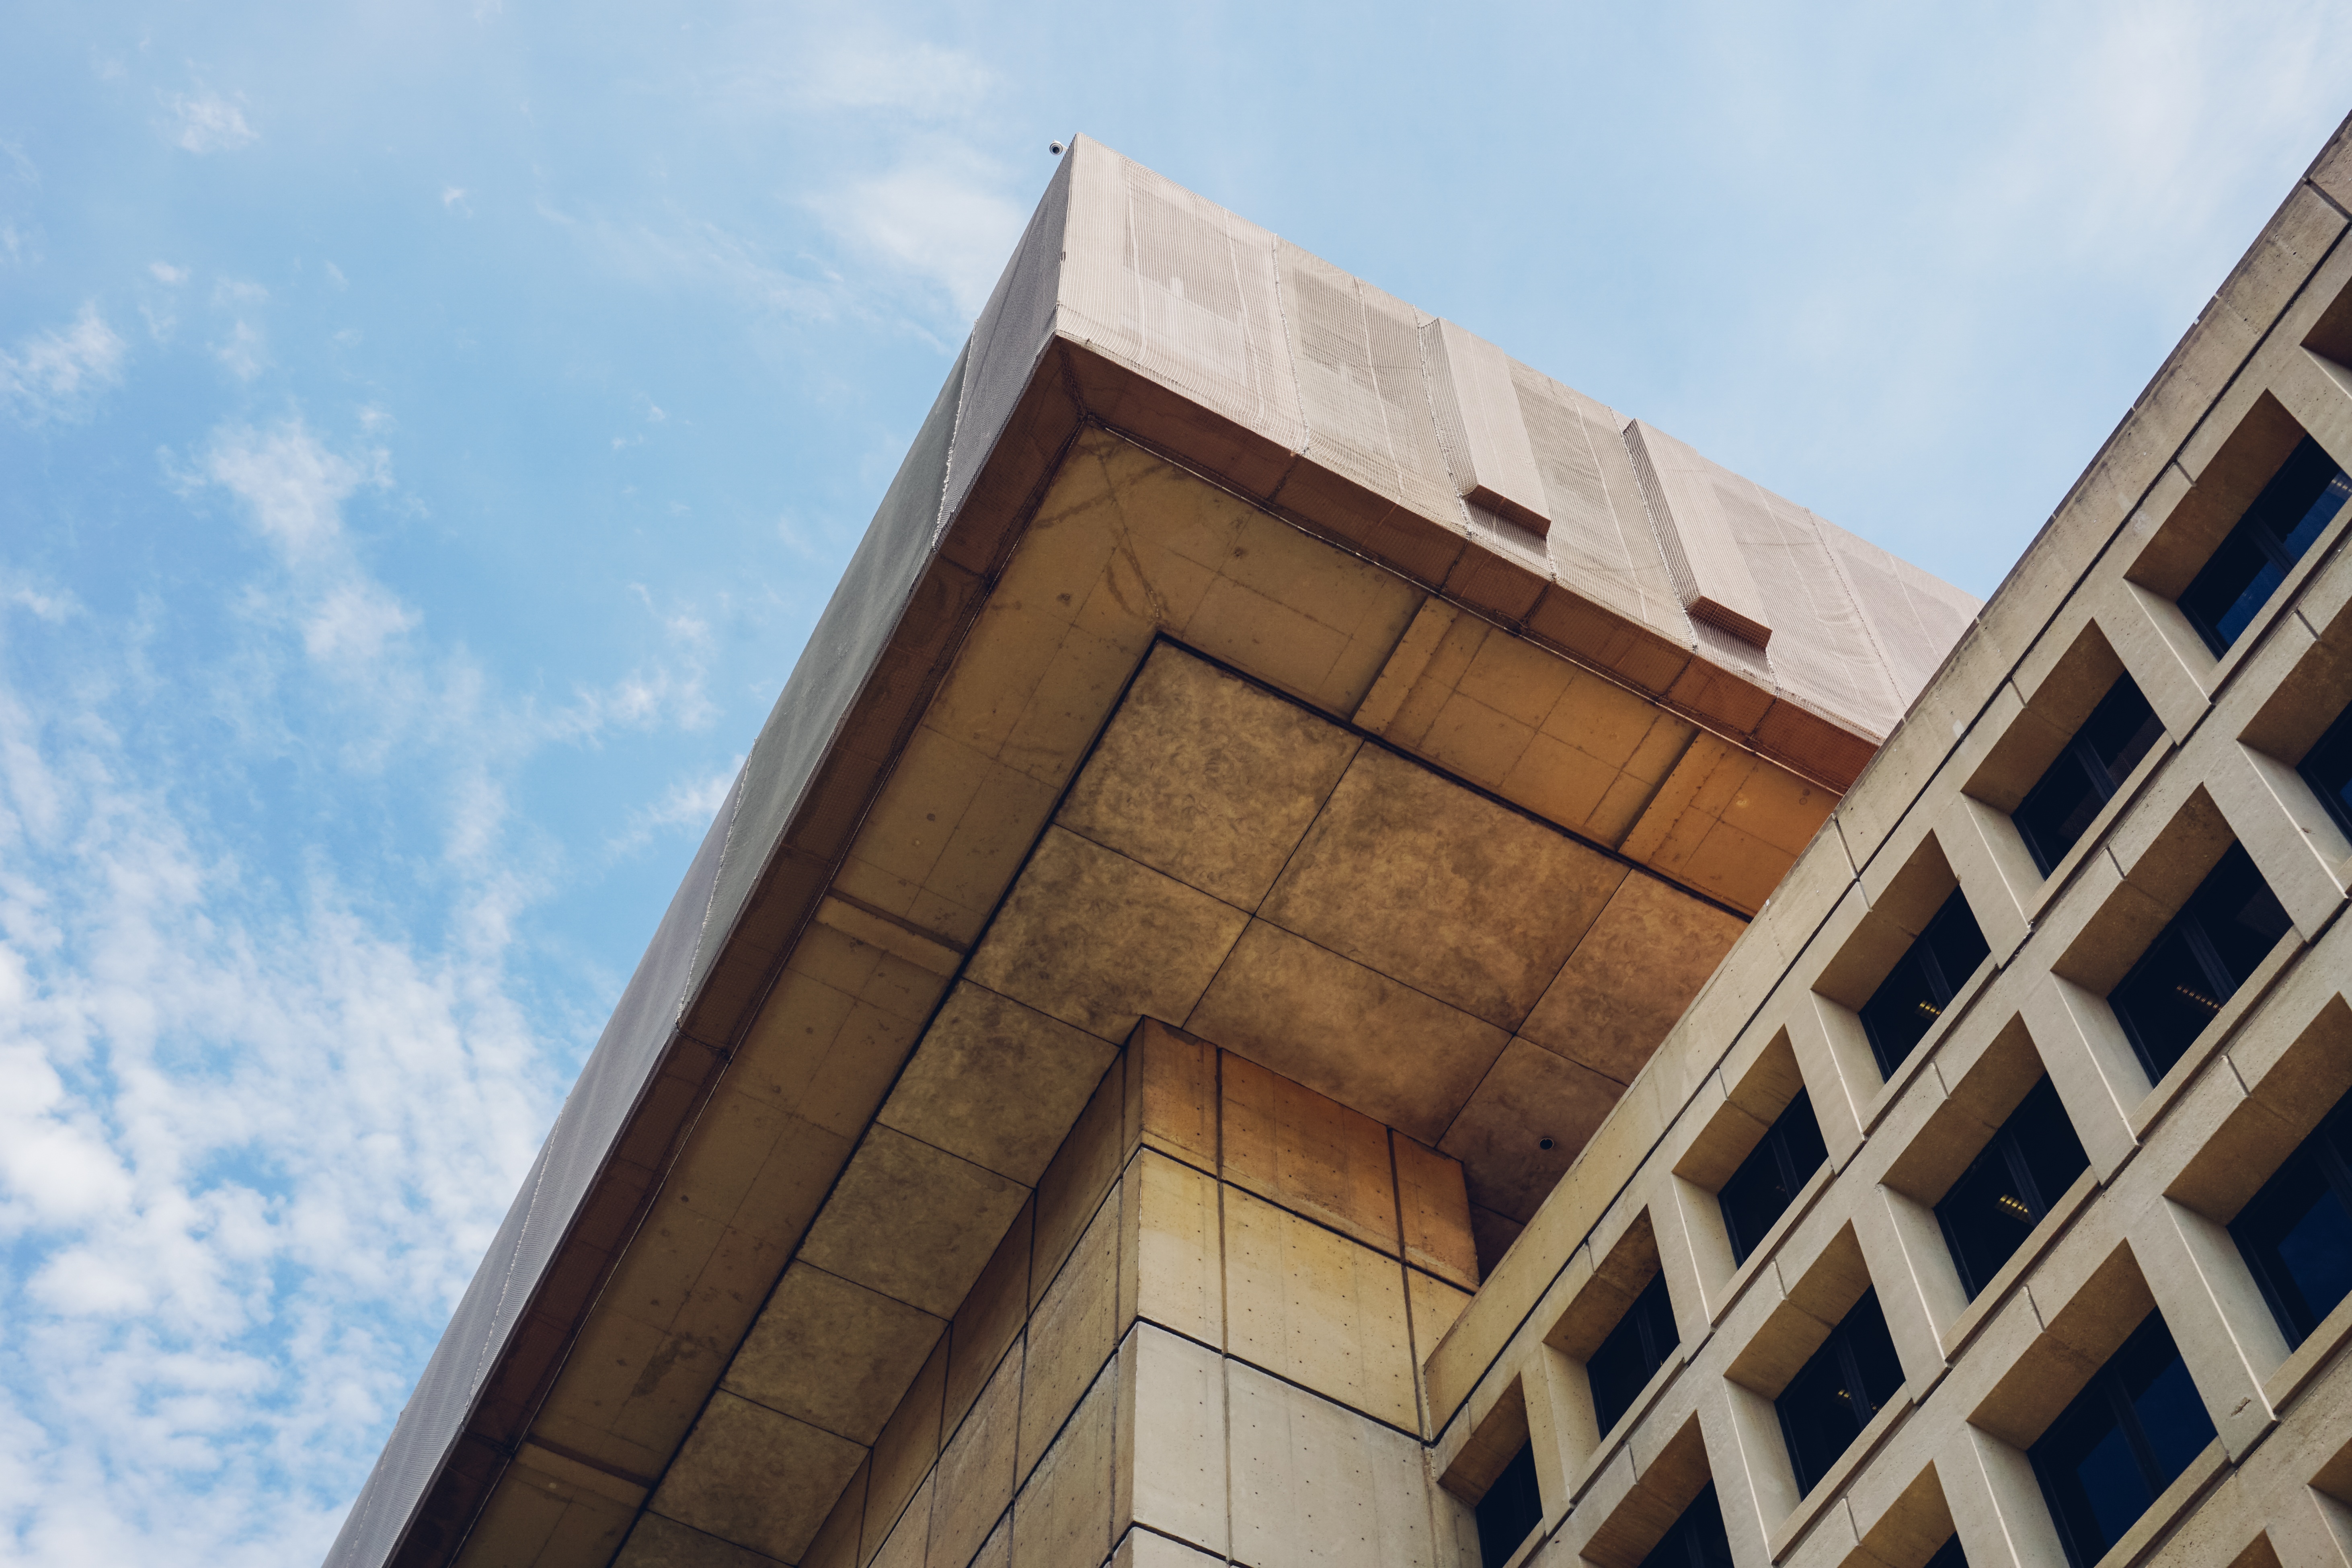
architecture, structure, wood, house, window, roof, tower, facade, urban area